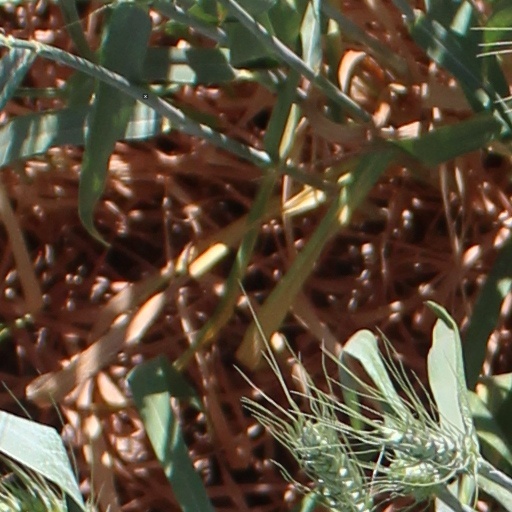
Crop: wheat